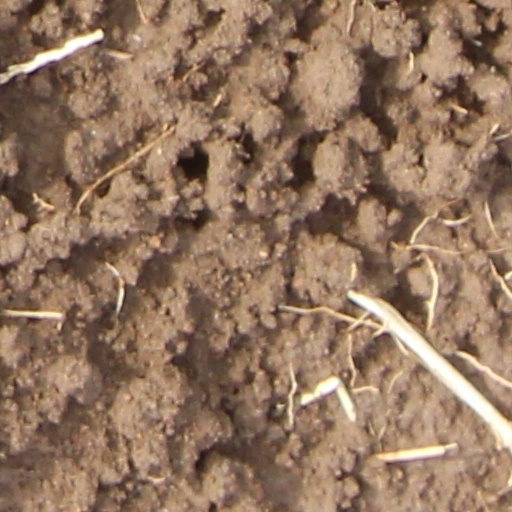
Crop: wheat